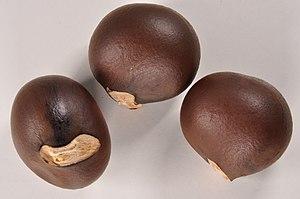
Epine jaune. Botanischer Garten Bern, Suisse.
Xanthoceras sorbifolium est un arbuste à fleurs de la famille des Sapindaceae qui est l'unique espèce du genre Xanthoceras. Il est originaire de Chine et de Corée.